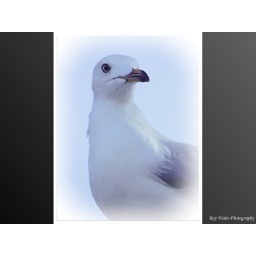
Seagull sitting on rail spotted while walking along the waterfront in Redcliffe Qld Australia 24-3-10